Three poisons

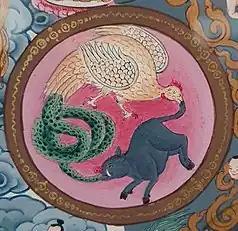
The three poisons are represented in the center of the wheel of life as a pig, a bird, and a snake.

The three poisons (Sanskrit: "triviṣa"; Tibetan: "dug gsum") in the Mahayana tradition or the three unwholesome roots (Sanskrit: "akuśala-mūla"; Pāli: "akusala-mūla") in the Theravada tradition are a Buddhist term that refers to the three root kleshas that lead to all negative states. These three states are delusion, also known as ignorance; greed or sensual attachment; and hatred or aversion. These three poisons are considered to be three afflictions or character flaws that are innate in beings and the root of "craving", and so causing suffering and rebirth.